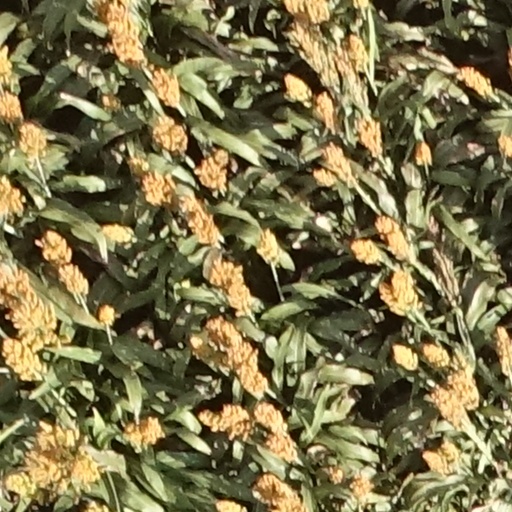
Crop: sorghum